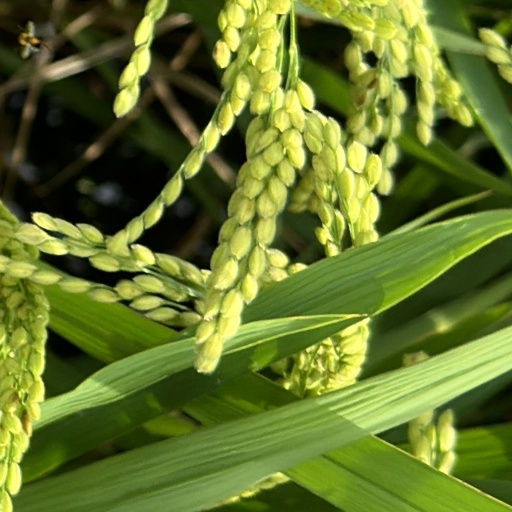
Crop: rice